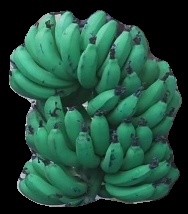
Variety: pachbale
Grade: grade3